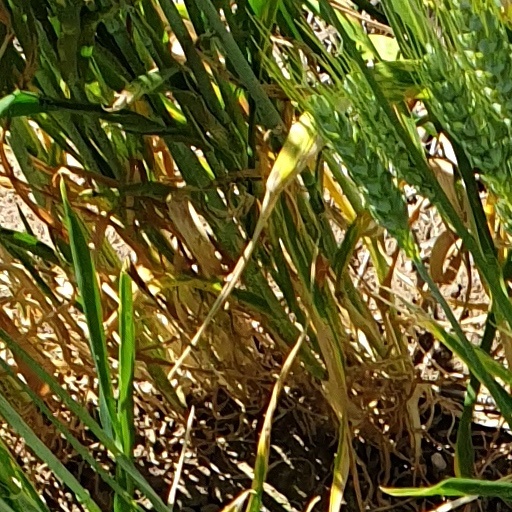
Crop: wheat